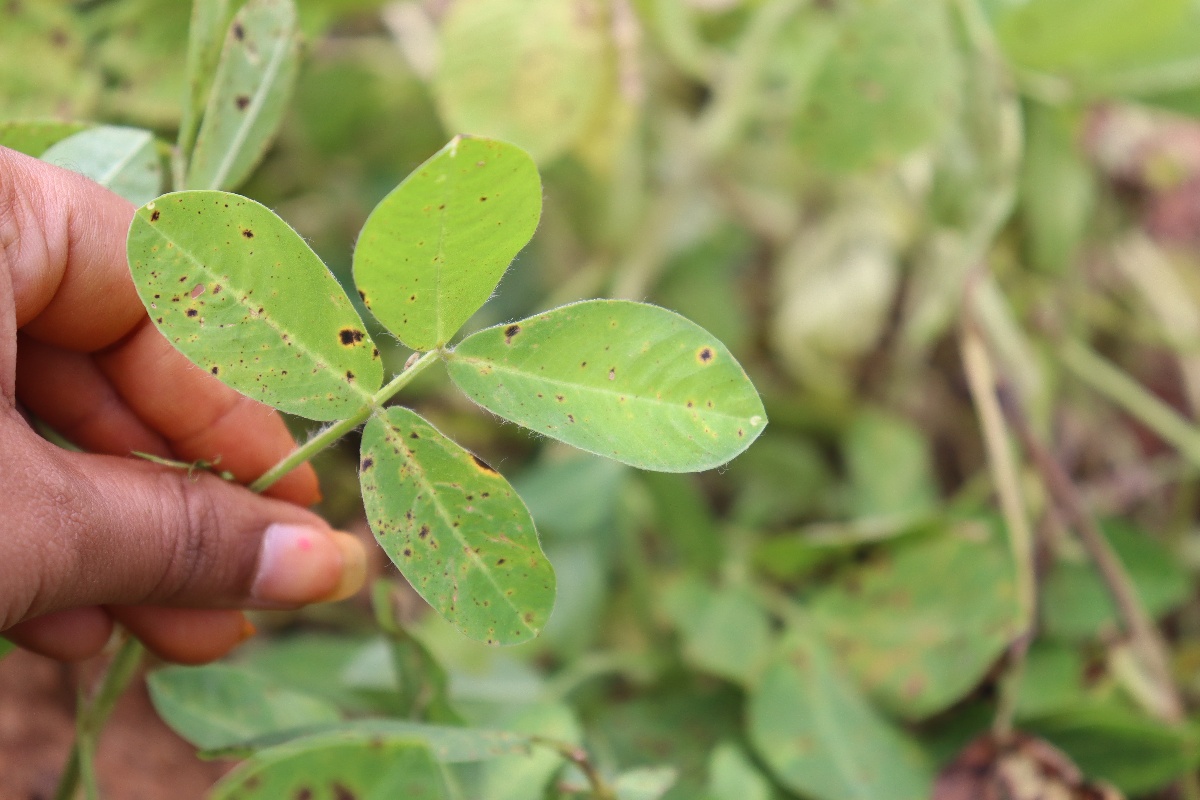
Label: late leaf spot